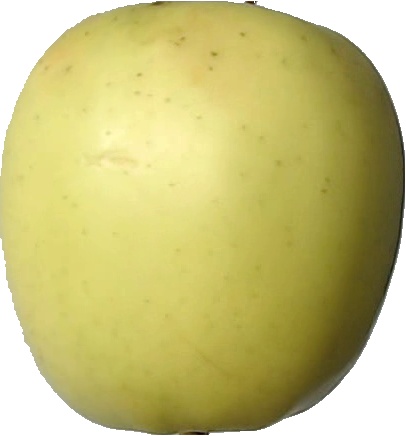
Label: apple_golden_2